Yaathisai

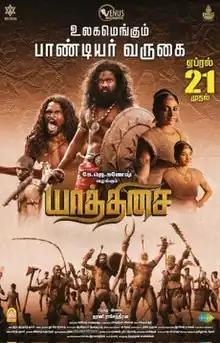
Theatrical release poster

Yaathisai is a 2023 Indian Tamil-language historical fiction action adventure film written and directed by Dharani Rasendran in his directorial debut. The film stars Shakthi Mithran, Seyon Rajalakshmi, Samar and Vaidhegi Amarnat in the lead roles with Guru Somasundaram, Chandrakumar, Semmalar Annam, Subathra and Vijay Seyon portraying supporting roles. The film's dialogues are in Old Tamil, which are subtitled for viewers in modern Tamil.